Lilac Time (film)

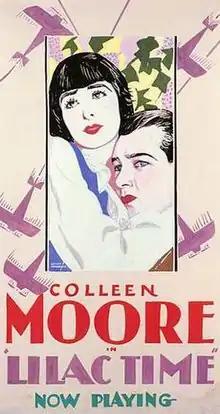
Theatrical release poster

Lilac Time is a 1928 American synchronized sound romantic war film directed by George Fitzmaurice and starring Colleen Moore and Gary Cooper. While the film has no audible dialog, it was released with a synchronized musical score with sound effects using the short-lived Firnatone process. After First National was taken over by Warner Bros., the soundtrack was transferred to sound-on-disc Vitaphone discs and re-released in that format. The film is about young American aviators fighting for Britain during World War I who are billeted in a field next to a farmhouse in France. The daughter who lives on the farm meets one of the new aviators who is attracted to her. As the flyers head off on a mission, the young aviator promises to return to her.